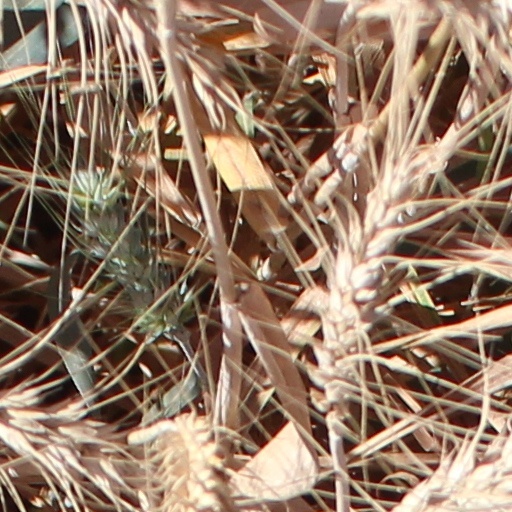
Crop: wheat